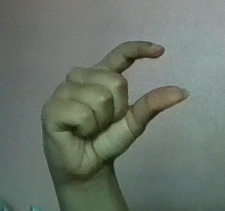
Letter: dal